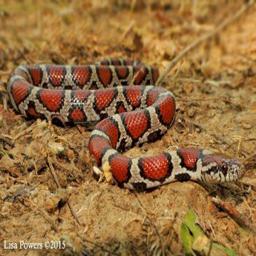
Animal: snakes